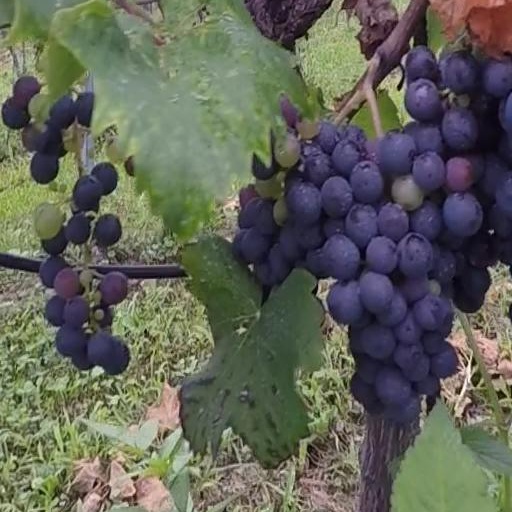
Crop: grape